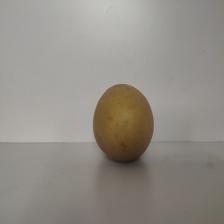
Size: Large